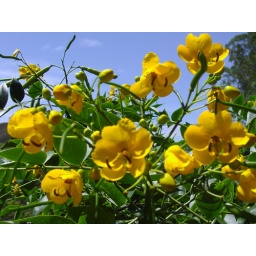
Wild flowers by the side of the road in Cameron Highlands